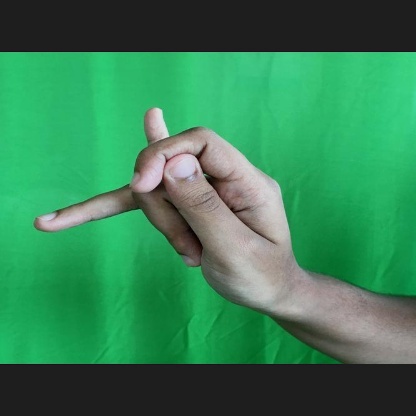
Mudra: Katakamukha